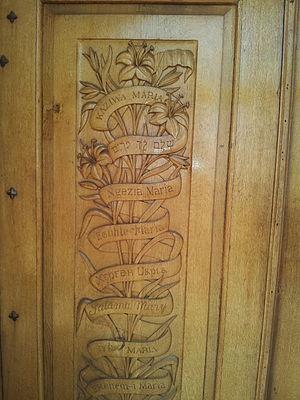
Le monastère Notre-Dame-de-Palestine, ou monastère de Deir Rafat, est un monastère catholique situé en Terre Sainte, dans le centre de l'État d'Israël. Il se trouve au nord-ouest de Beit Shemesh, entre Givat Shemesh et le kibboutz de Tzora au sud et Kfar-Ouria au nord. Il dépend du patriarcat latin de Jérusalem.